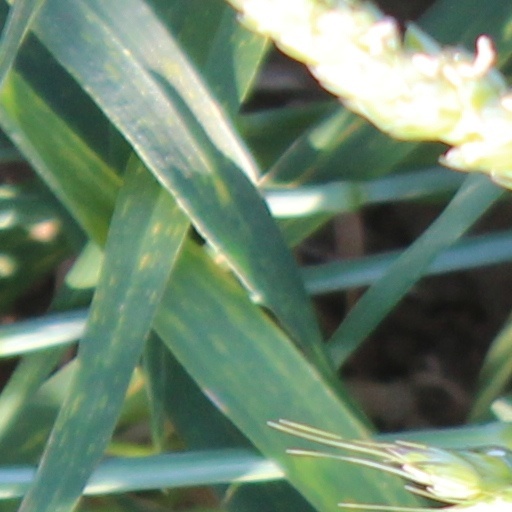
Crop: wheat